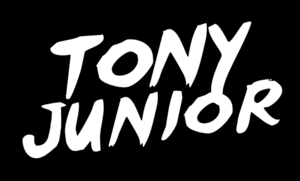
Tony Junior, de son vrai nom Tony Claessens, né le 21 octobre 1989 à Utrecht, est un disc jockey néerlandais.